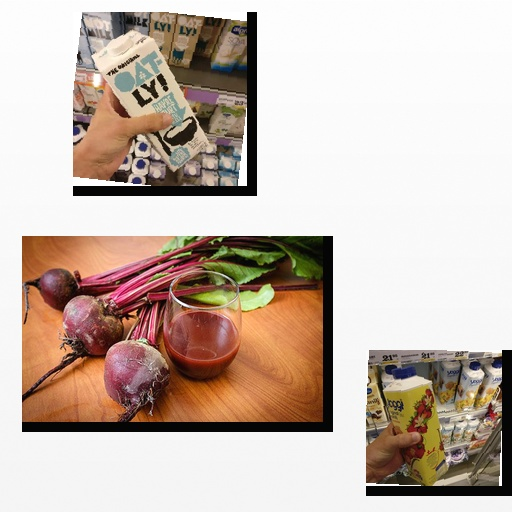
Food items: strawberry_yoghurt, beetroot, oat_yogurt